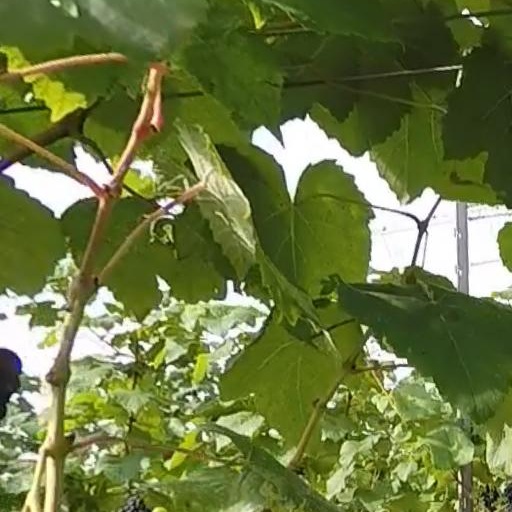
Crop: grape